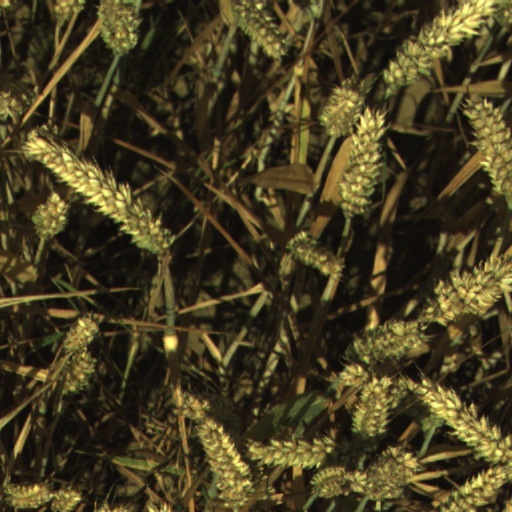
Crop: wheat